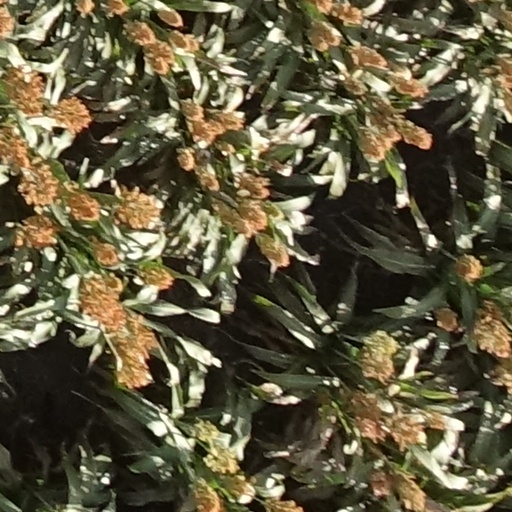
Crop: sorghum